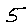
Label: 5